Rådhusstræde 1

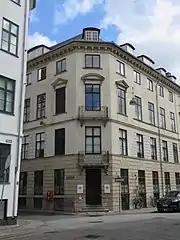
Rådhusstræde 1

Rådhusstræde 1 is constructed with four storeys over a walk-out basement. The building has a six-bay-long facade on Rådhusstræde (including a wider gateway bay), a seven-bay-long facade on Brolæggerstræde and a chamfered corner. The chamfered corner bay was dictated for all corner buildings by Jørgen Henrich Rawert's and Peter Meyn's guidelines for the rebuilding of the city after the fire so that the fire department's long ladder companies could navigate the streets more easily. The grey, plastered facade is finished with shadow joints on the ground floor and the slightly recessed, central bays of the first floor towards both streets. The facade is finished with a sandstone band between the first and second floor and there is a cornice supported by corbels with Acanthus decorations below the roof. The outer windows on the second floor towards both streets are topped by triangular pediments and the corner window on the same floor is topped by a segmental pediment. The corner windows on the two lower floors are topped by substantial hood moulds supported by corbels. They were topped by wrought iron railings in 1881, creating a visual impression reminiscent of French balconies. The roof is clad with black glazed tiles and features four dormer windows towards both streets and one in the corner.